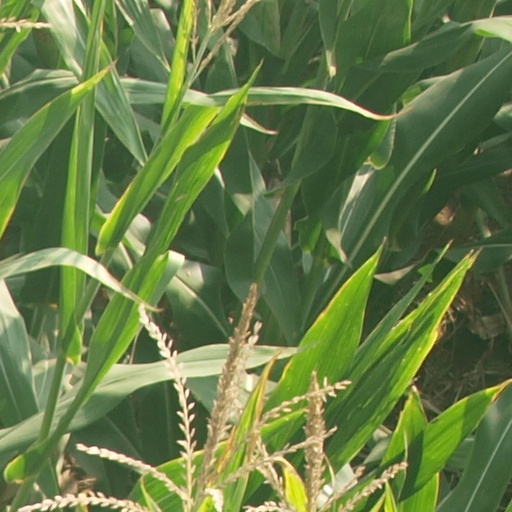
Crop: maize; corn